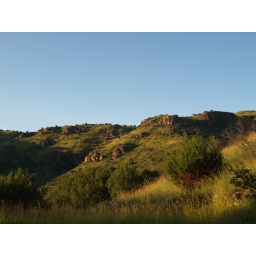
Davis Mountains Texas State Park in the Chihuahuan Desert 2010 trees blue sky